Hans Leinberger

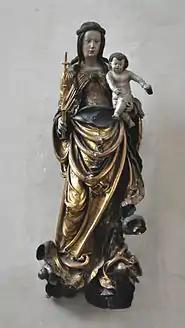
The Madonna in Saint Martin's Church (1516/18)

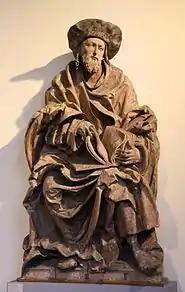
Saint Judoc (1525)

Hans Leinberger, sometimes given as Lemberger (c.1475/1480 – after 1531) was a Late Gothic sculptor from Altbayern, who worked in wood, metal and stone.